Ghost Stories (2017 film)

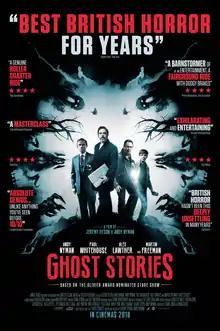
Theatrical release poster

Ghost Stories is a 2017 British anthology horror film written and directed by Jeremy Dyson and Andy Nyman, based on their 2010 stage play of the same name. It stars Nyman reprising his role from the play, as a man devoted to debunking fraudulent psychics, who is tasked with solving three unexplained paranormal events. Paul Whitehouse, Alex Lawther and Martin Freeman co-star as the individuals who attest to the supernatural encounters.